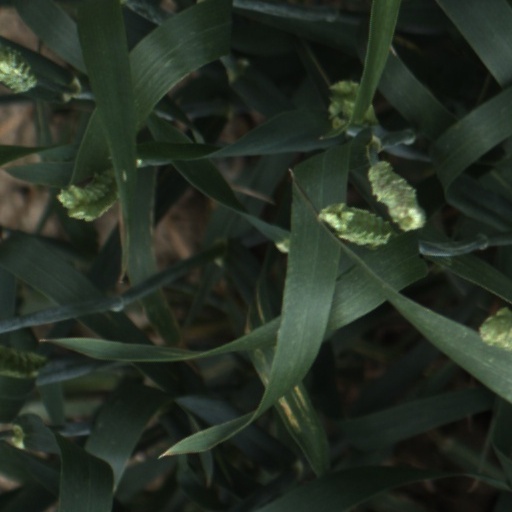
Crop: wheat